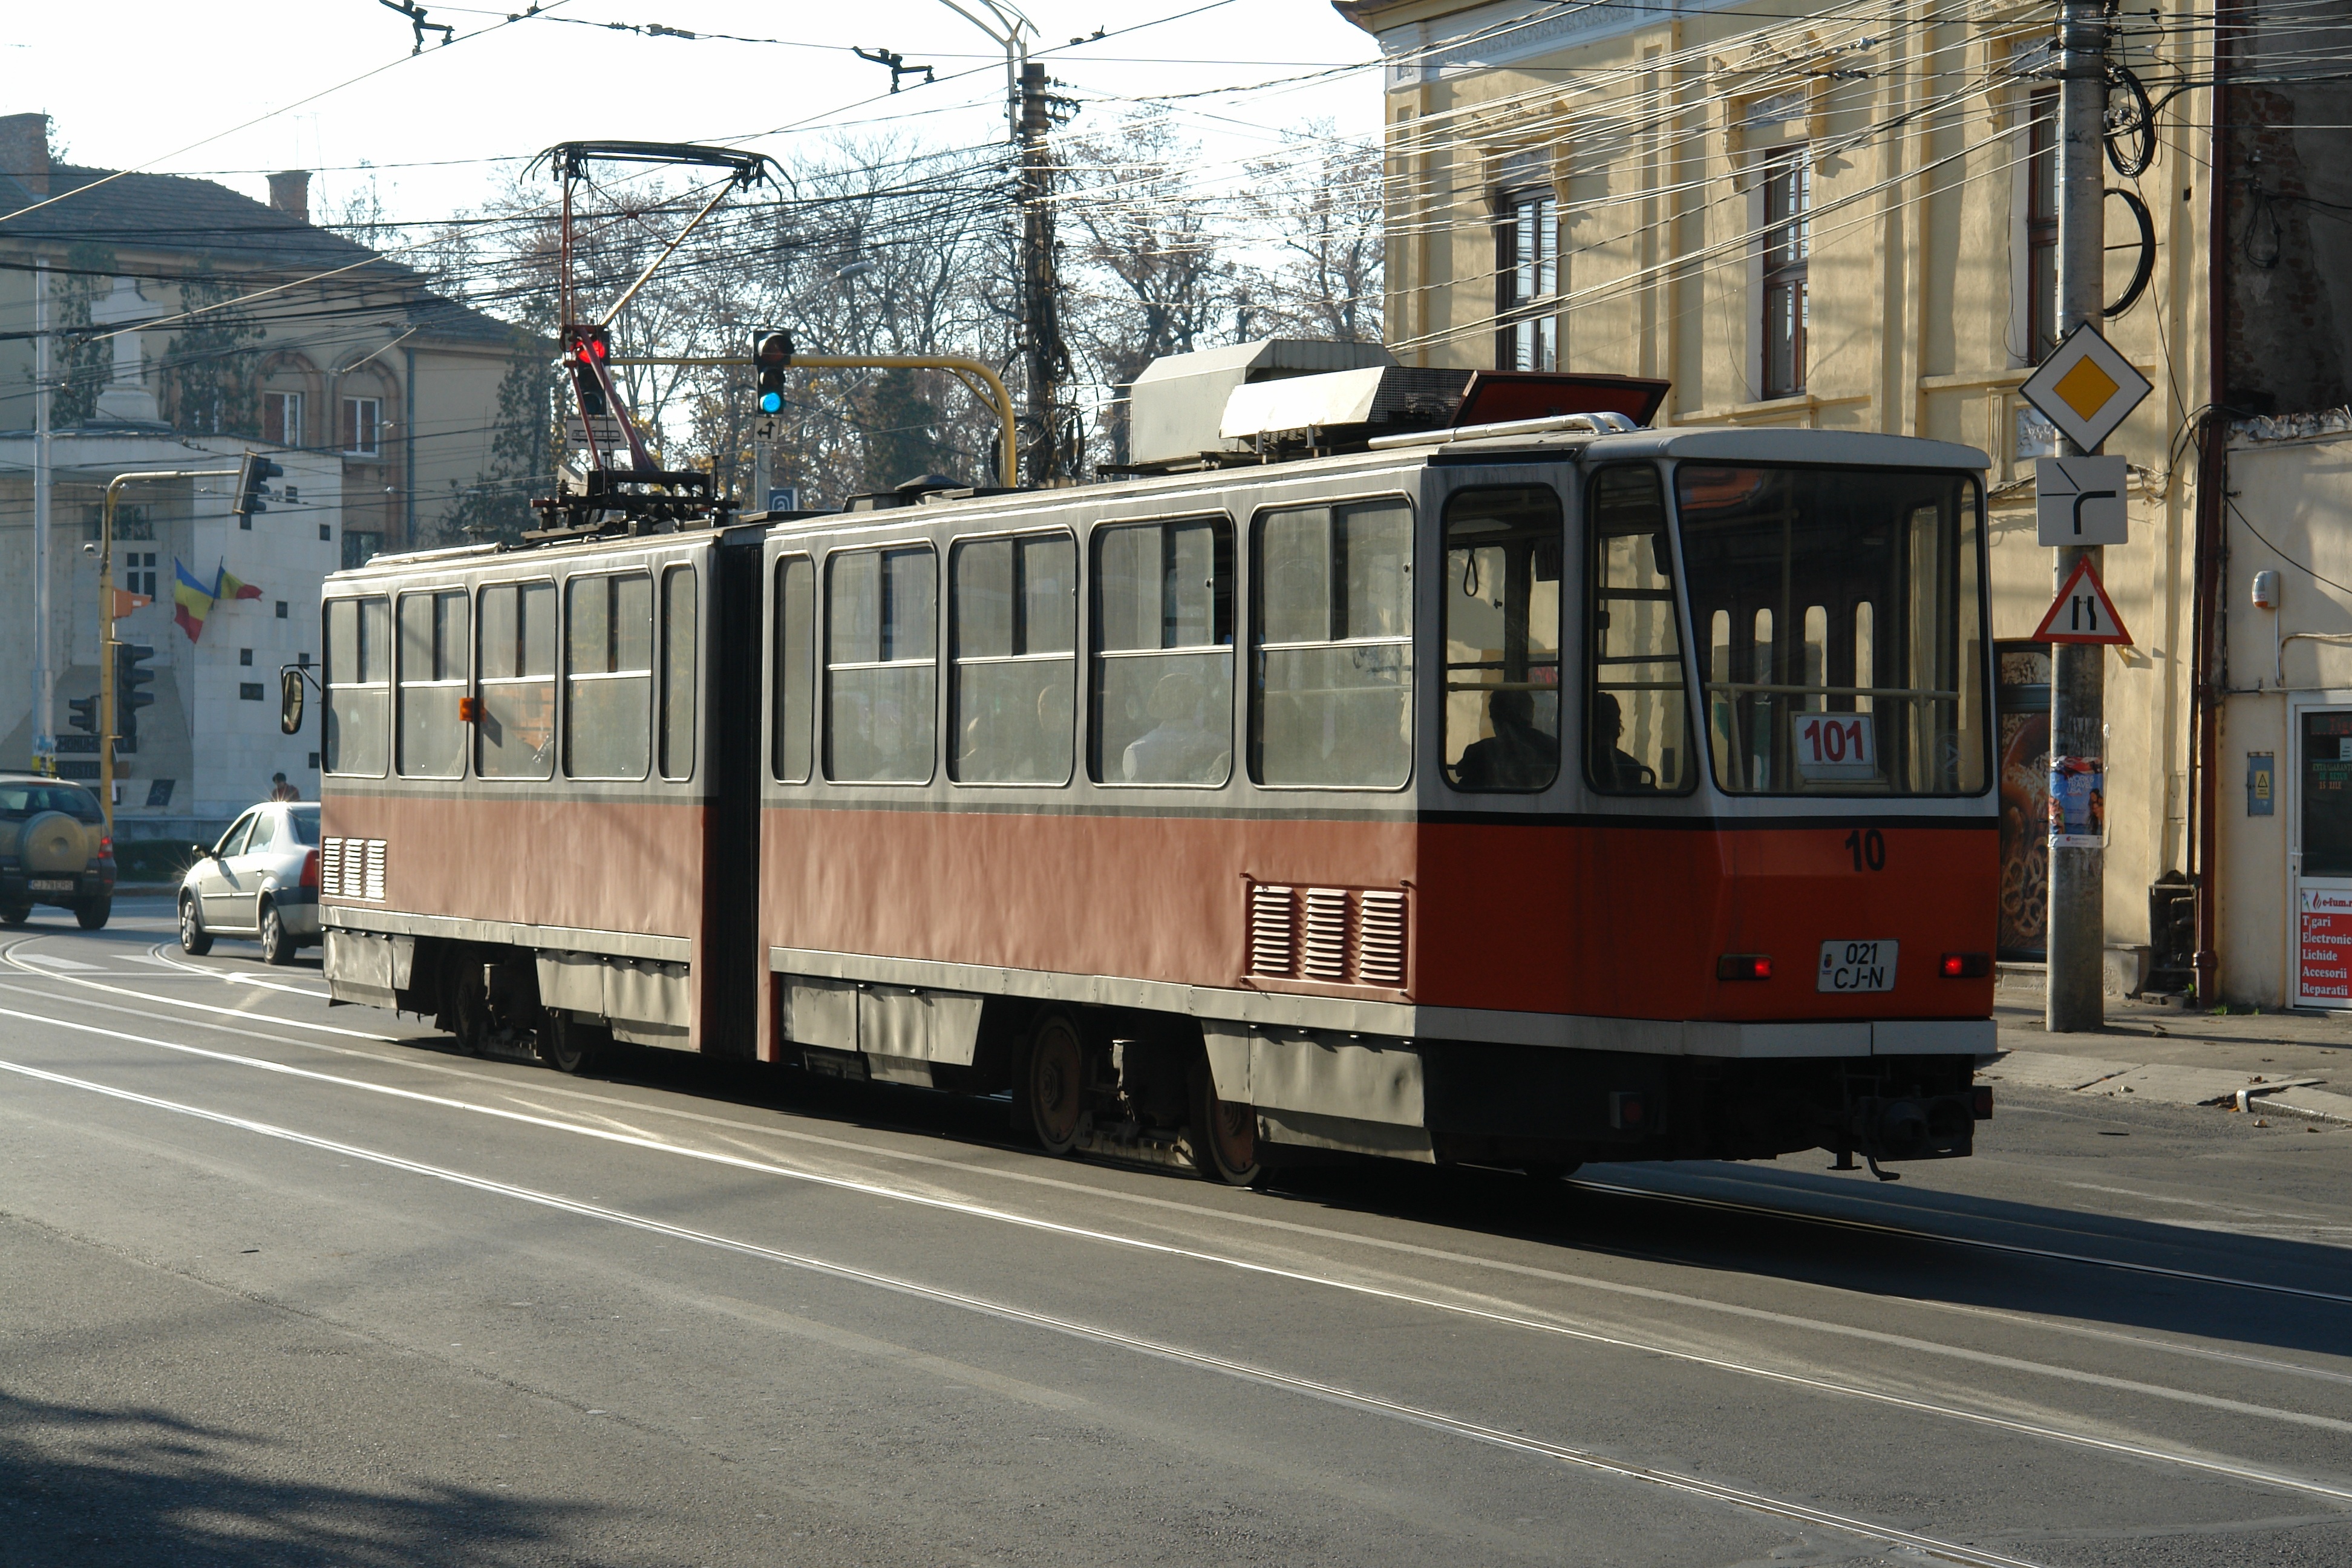
traffic, city, urban, train, tram, transportation, transport, vehicle, electricity, cable car, public transport, passenger, land vehicle, mode of transport, rolling stock, metropolitan area